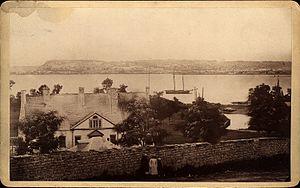
Manoir seigneurial de Beauport au bord de la rivière Beauport vers 1870 Manoir de Robert Giffard vers 1870, Domaine Darnoc, L.P. Vallée, BAnQ, collection initiale, P600,S6,D2,P52. pages.infinit.net quebechebdo.com ville.quebec.qc.ca
Robert Giffard est étroitement associé à un des premiers mouvements d'émigration française en Nouvelle-France et a, de ce fait, contribué largement au peuplement du Canada-français. Il est le fondateur de l'ancienne ville de Beauport, maintenant fusionnée à la ville de Québec.